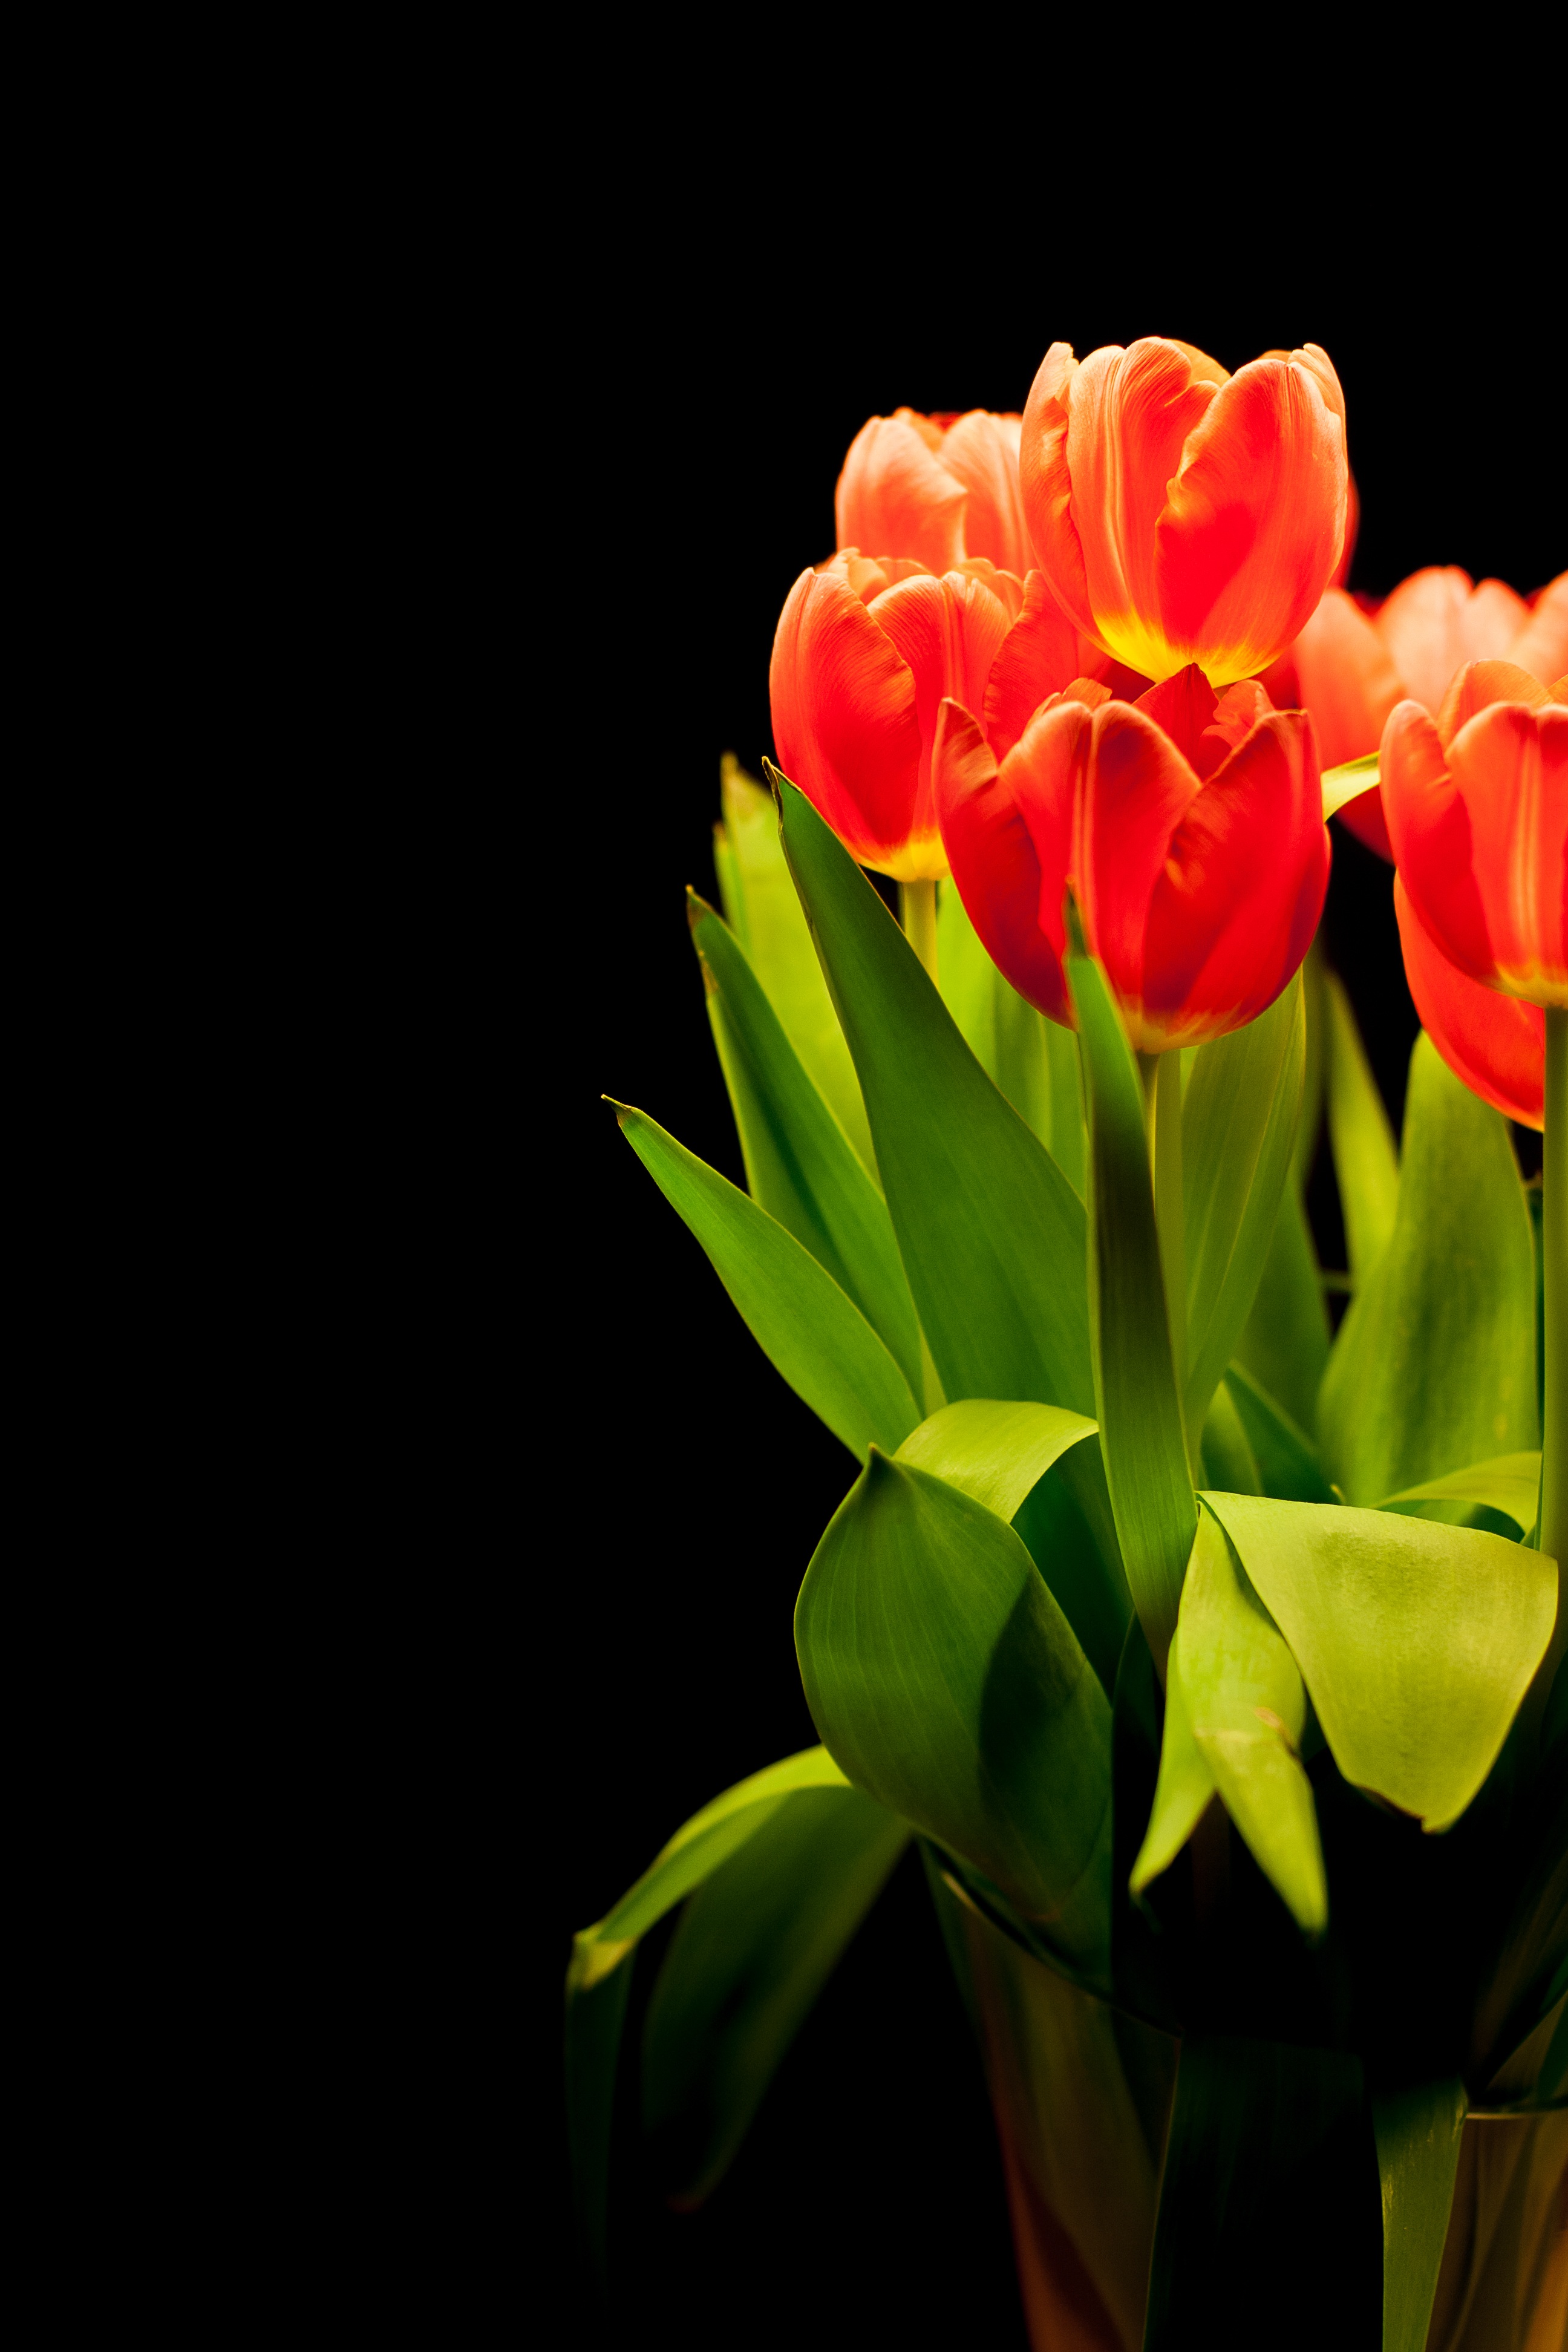
plant, flower, petal, tulip, bouquet, vase, red, yellow, flora, tulip bouquet, flowers, tulips, strauss, floristry, spring flower, reddish, macro photography, flowering plant, lily family, plant stem, land plant